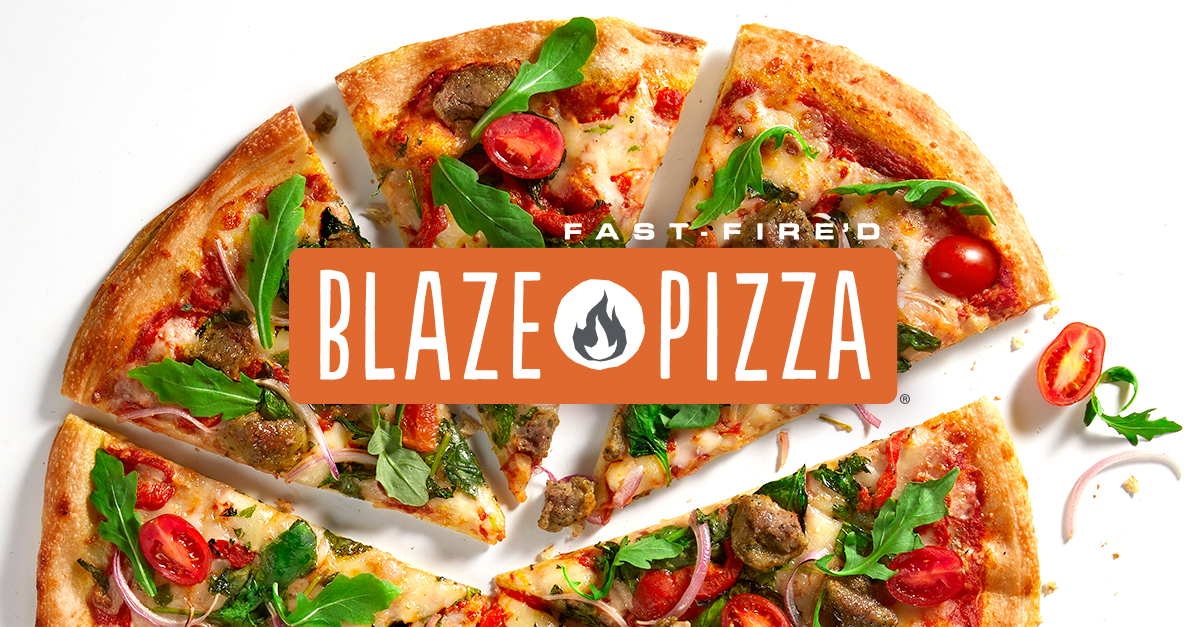
Dish: pizza